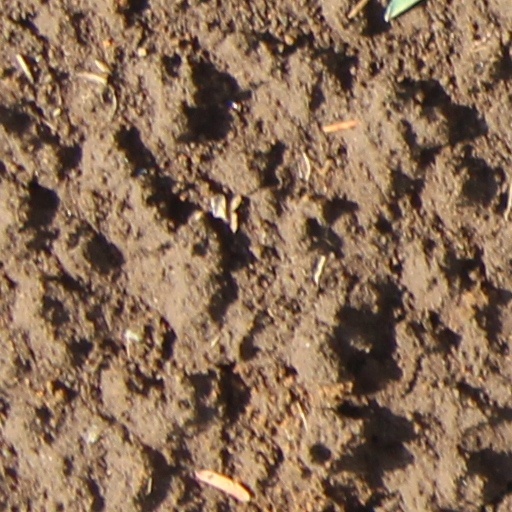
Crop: wheat